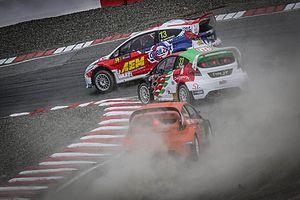
Photographie de Cyril Raymond et sa Ford Fiesta devant Tejas Herani (voiture verte et blanche) et une autre voiture orange en championnat du monde de rallycross FIA en 2016 (catégorie RX Lites).